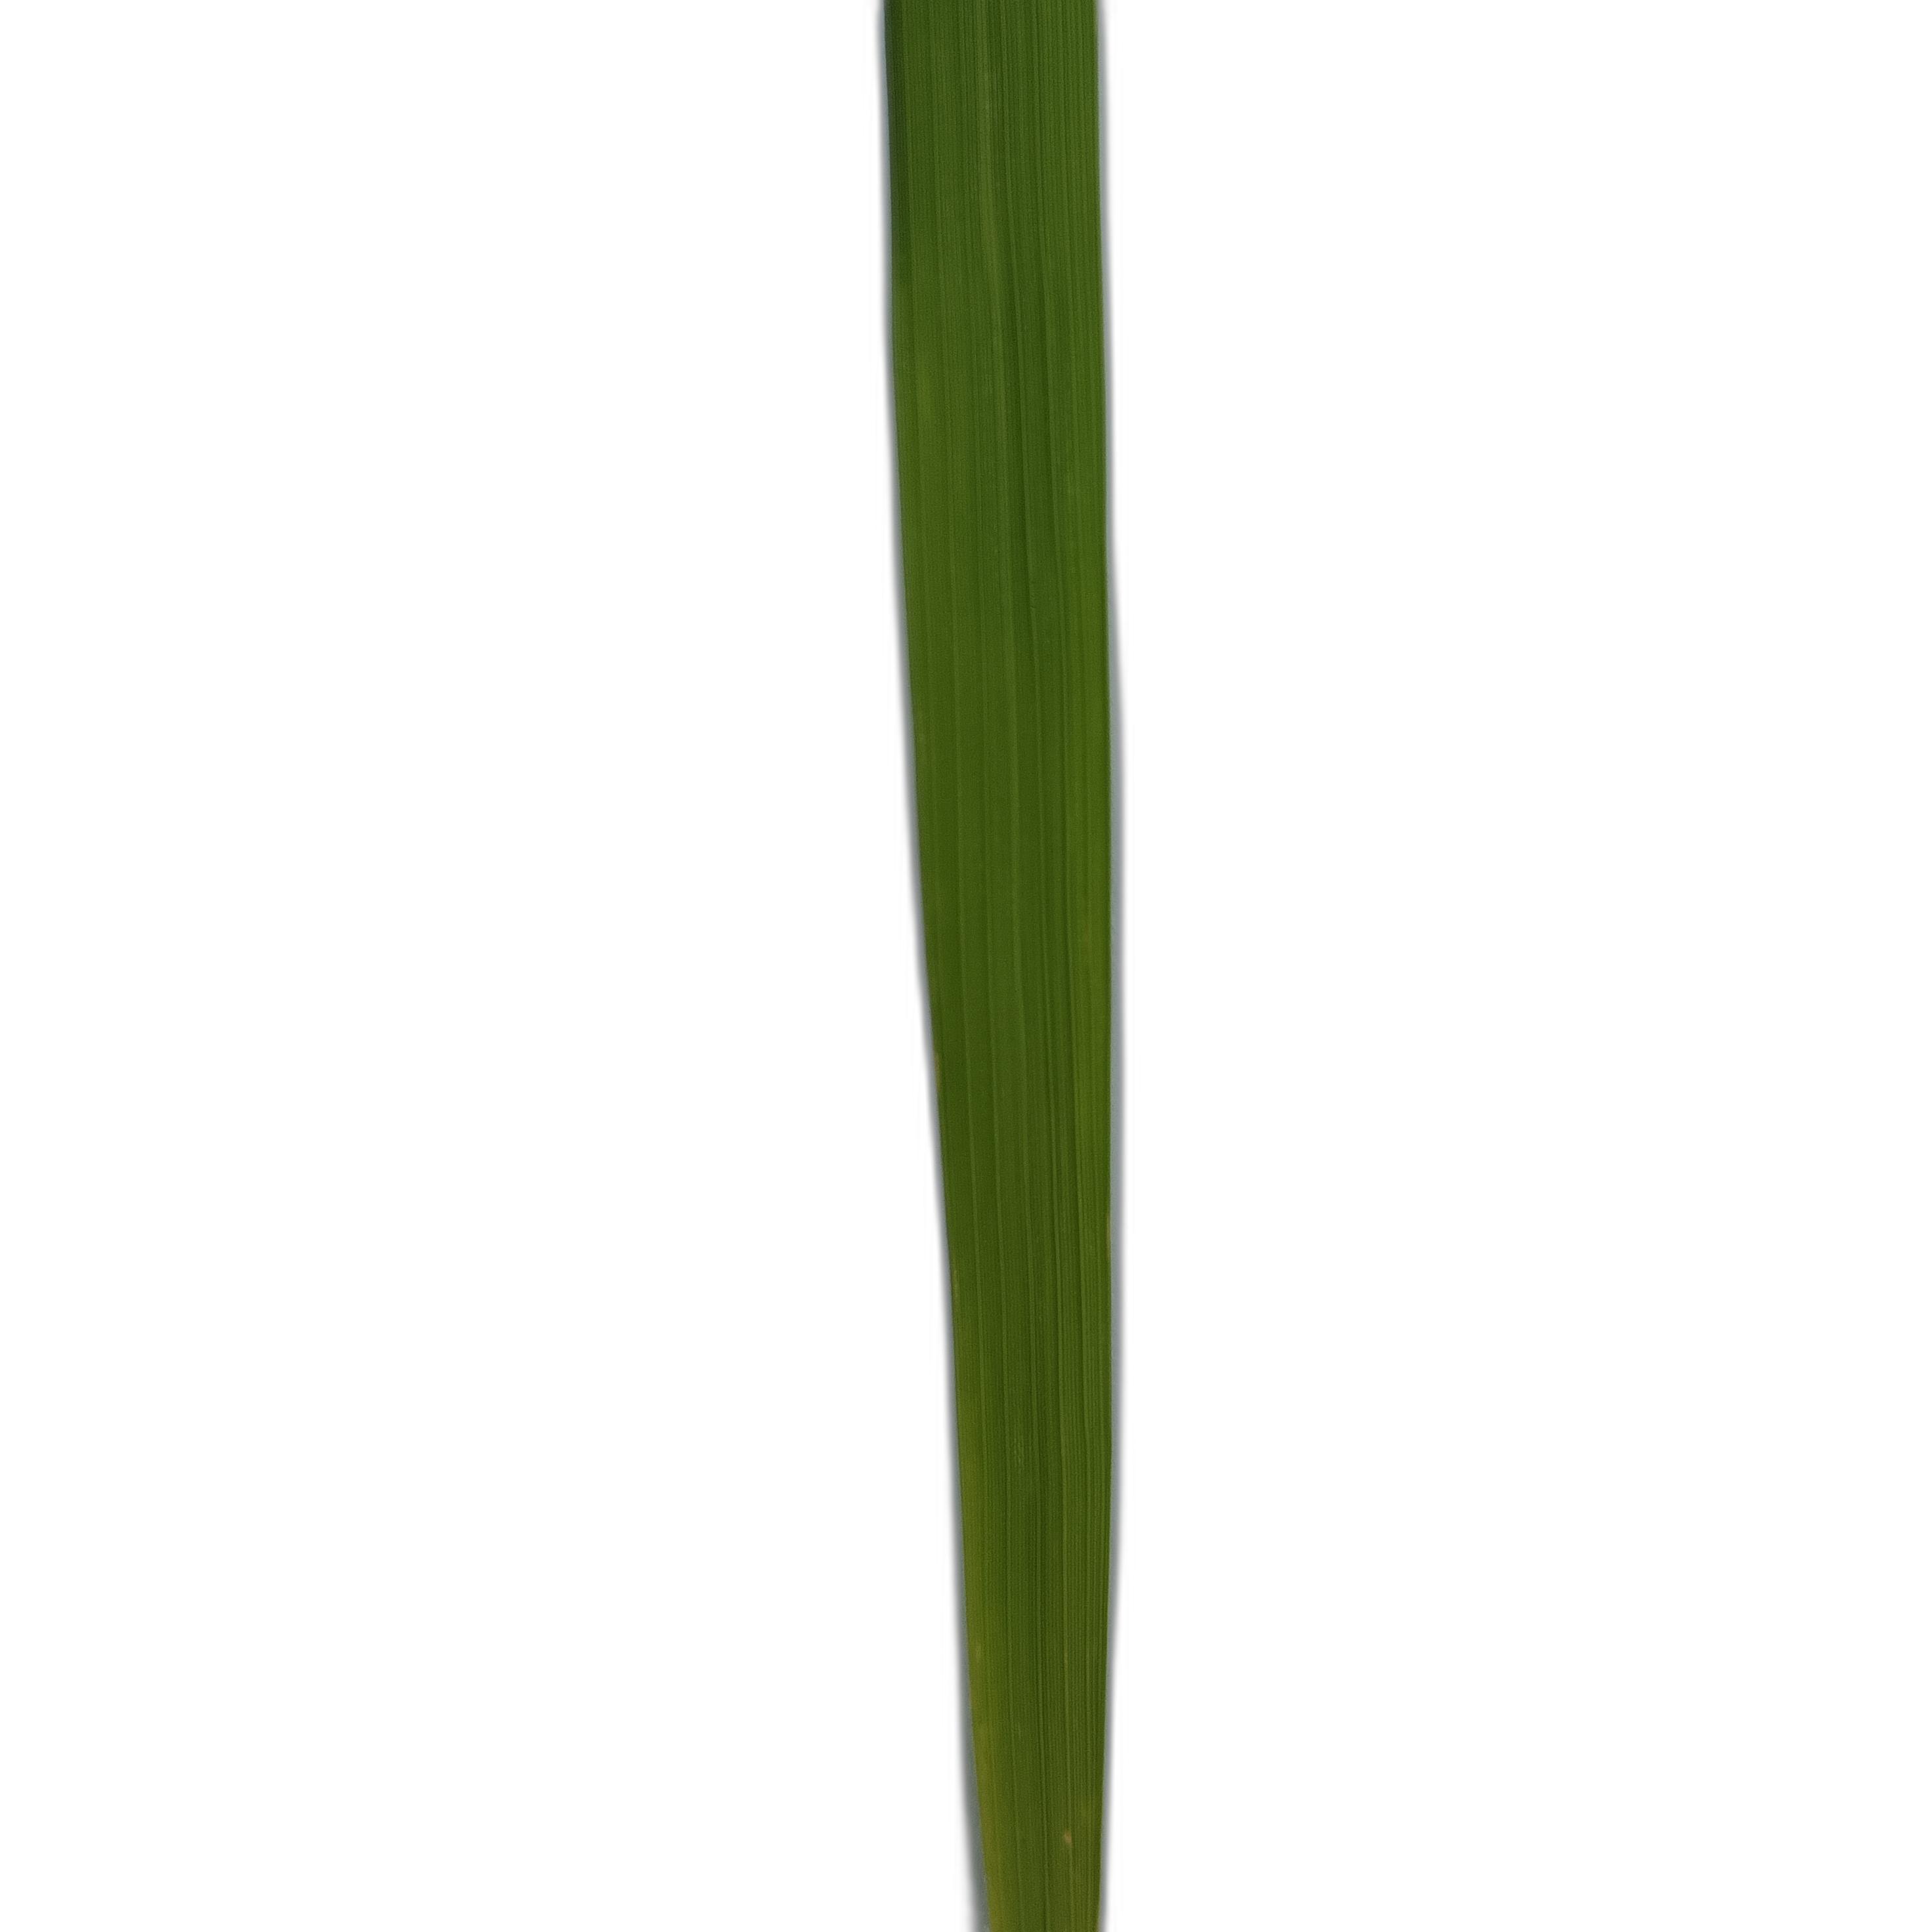
Label: Healthy